Orthographies and dyslexia

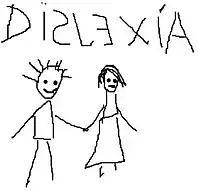
Writing and drawing performed by a child with dyslexia, displaying common behavioral symptoms.

For languages with relatively deep orthographies, such as English and French, readers have greater difficulty learning to decode new words than languages with shallow orthographies. As a result, children's reading achievement levels are lower. Research has shown that the hallmark symptoms of dyslexia in a deep orthography are a deficit in phonological awareness and difficulty reading words at grade level. For these dyslexic readers, learning to decode words may take a long time—indeed, in the deepest orthographies a distinctive symptom of dyslexia is the inability to read at the word level—but many dyslexic readers have fewer problems with fluency and comprehension once some level of decoding has been mastered.